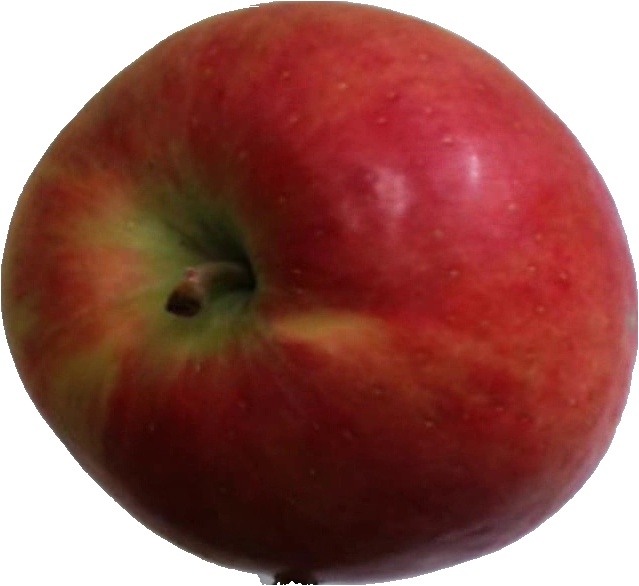
Label: apple_crimson_snow_1